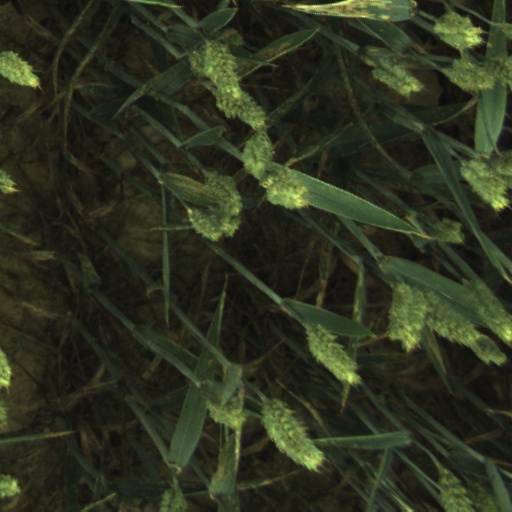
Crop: wheat